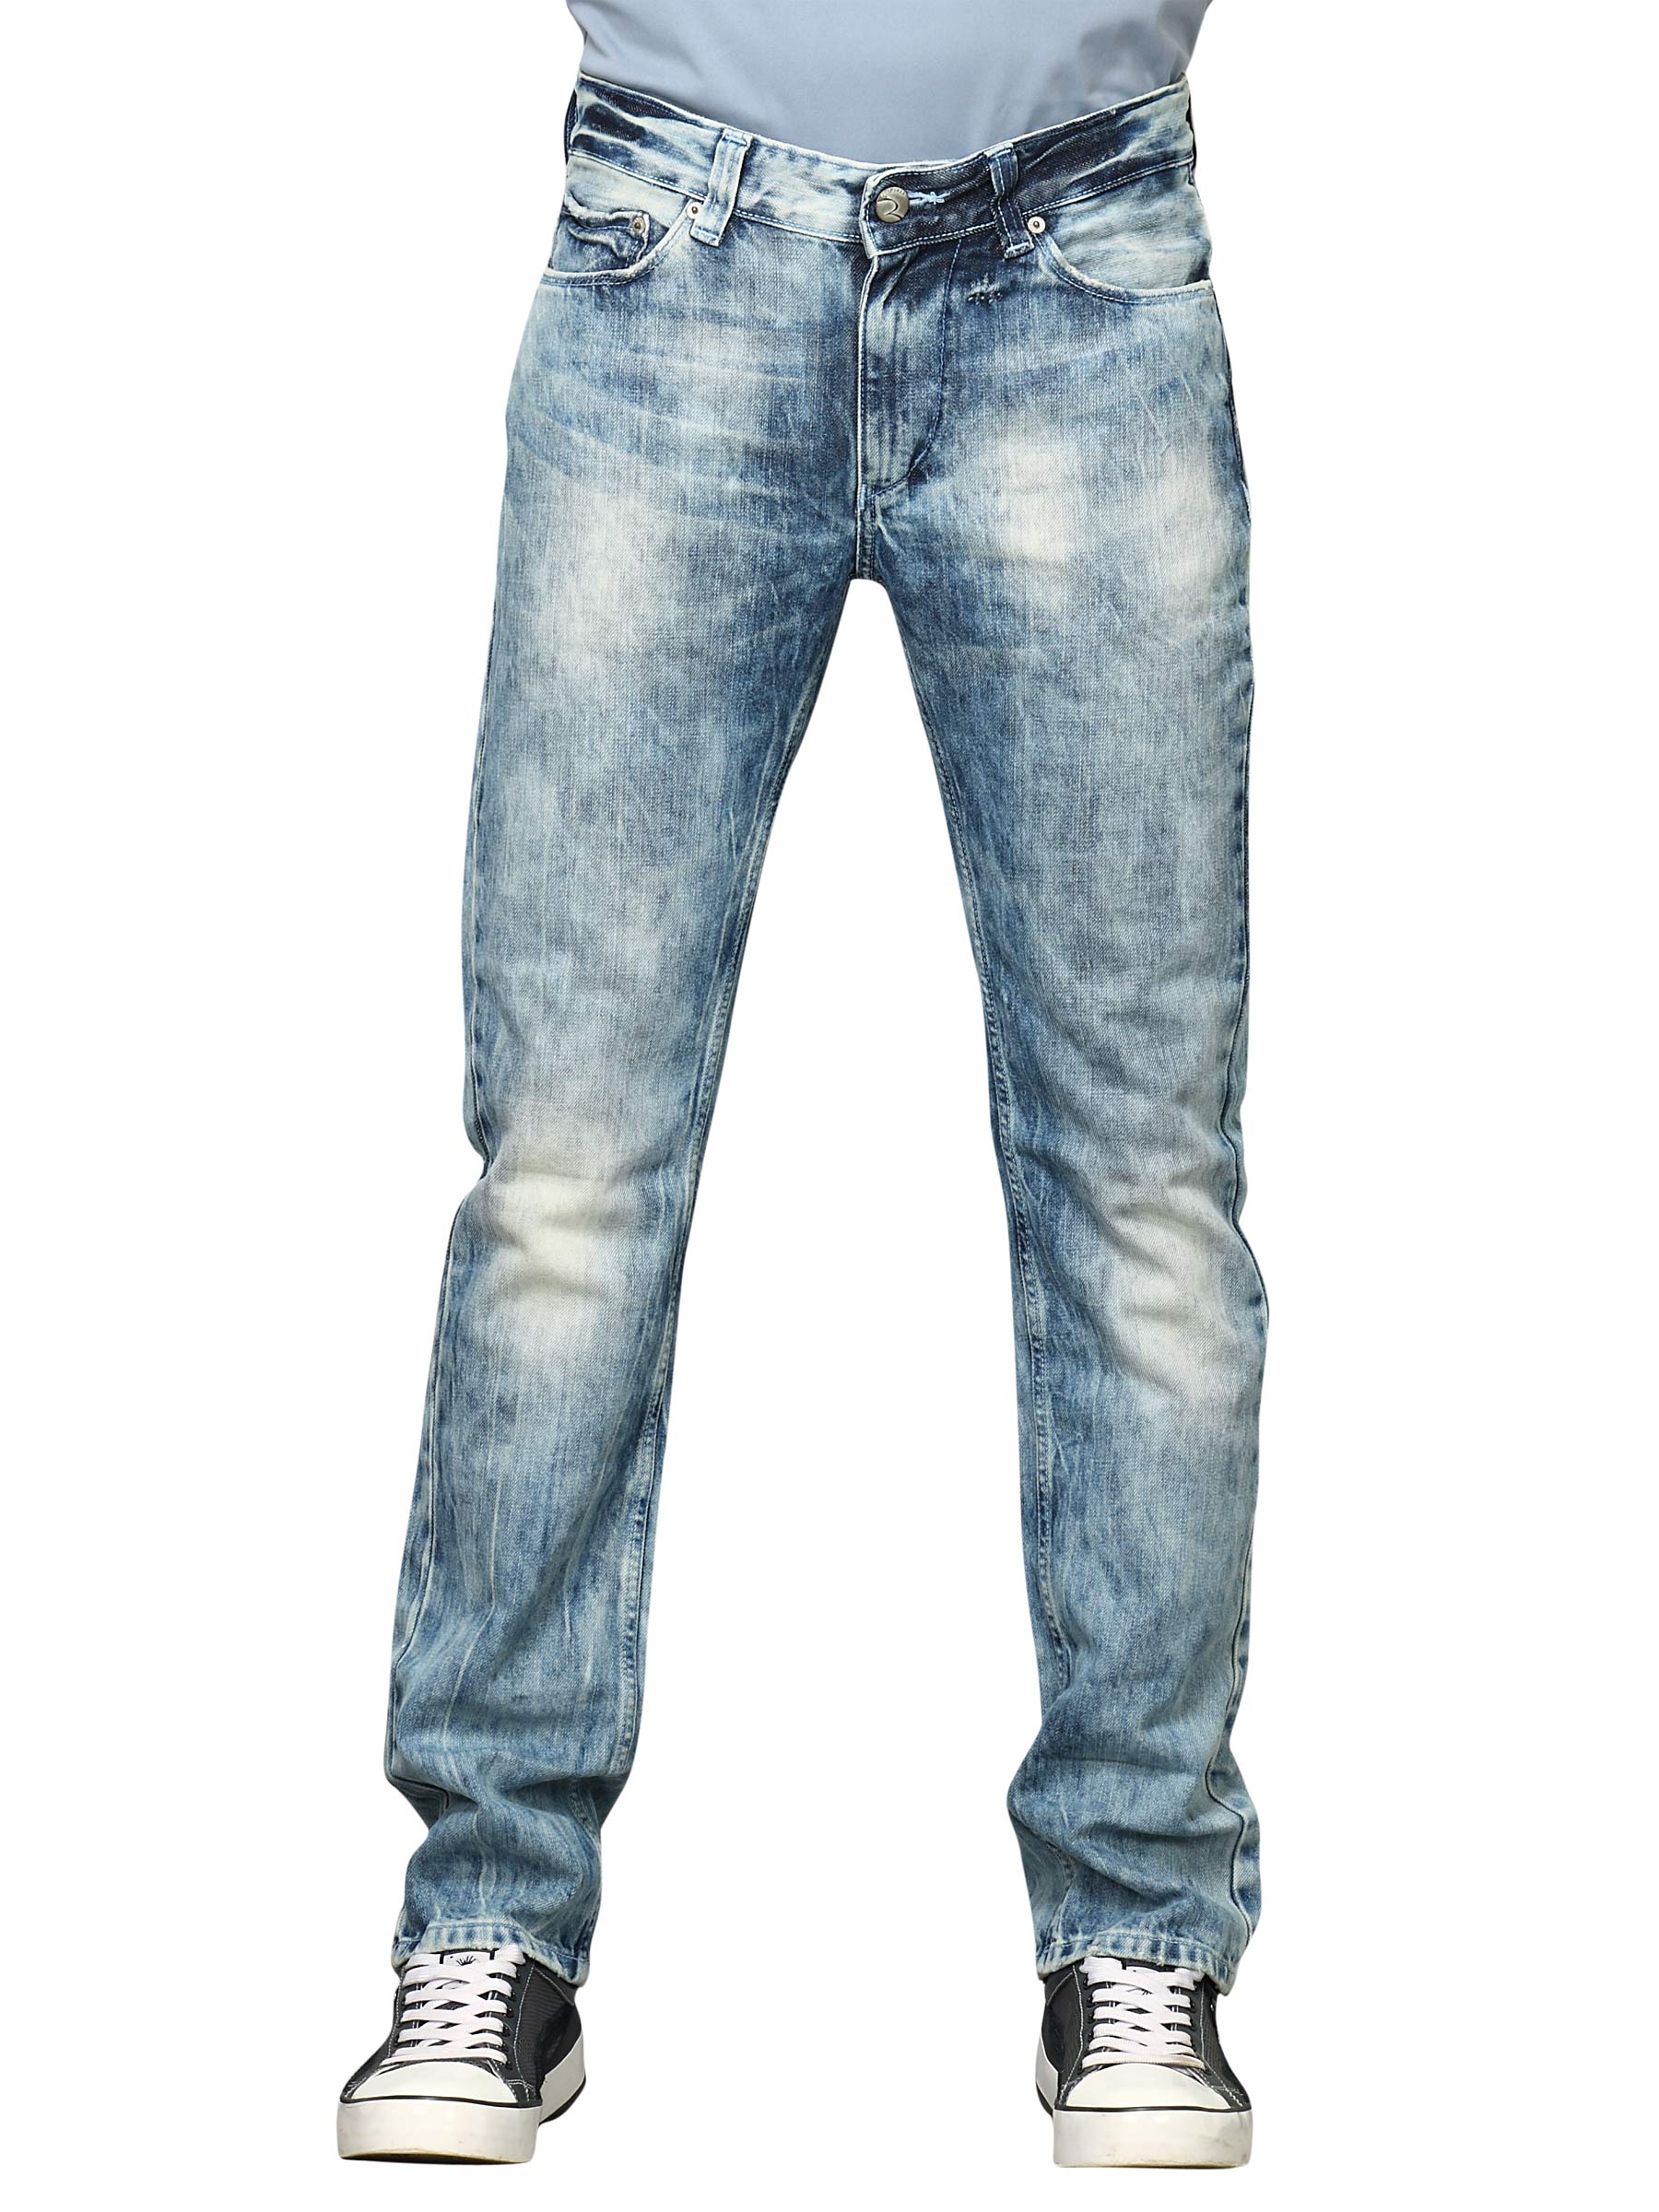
SPYKAR Men Slim Fit Free Republic Wheeler Spirit Blue Jeans
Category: Apparel / Bottomwear / Jeans
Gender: Men
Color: Blue
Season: Fall 2011
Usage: Casual